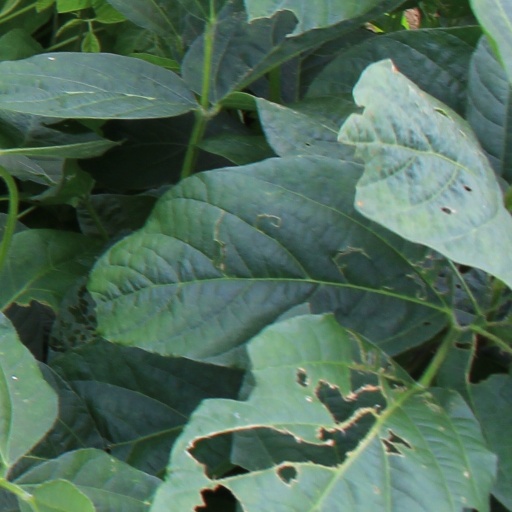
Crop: soybean